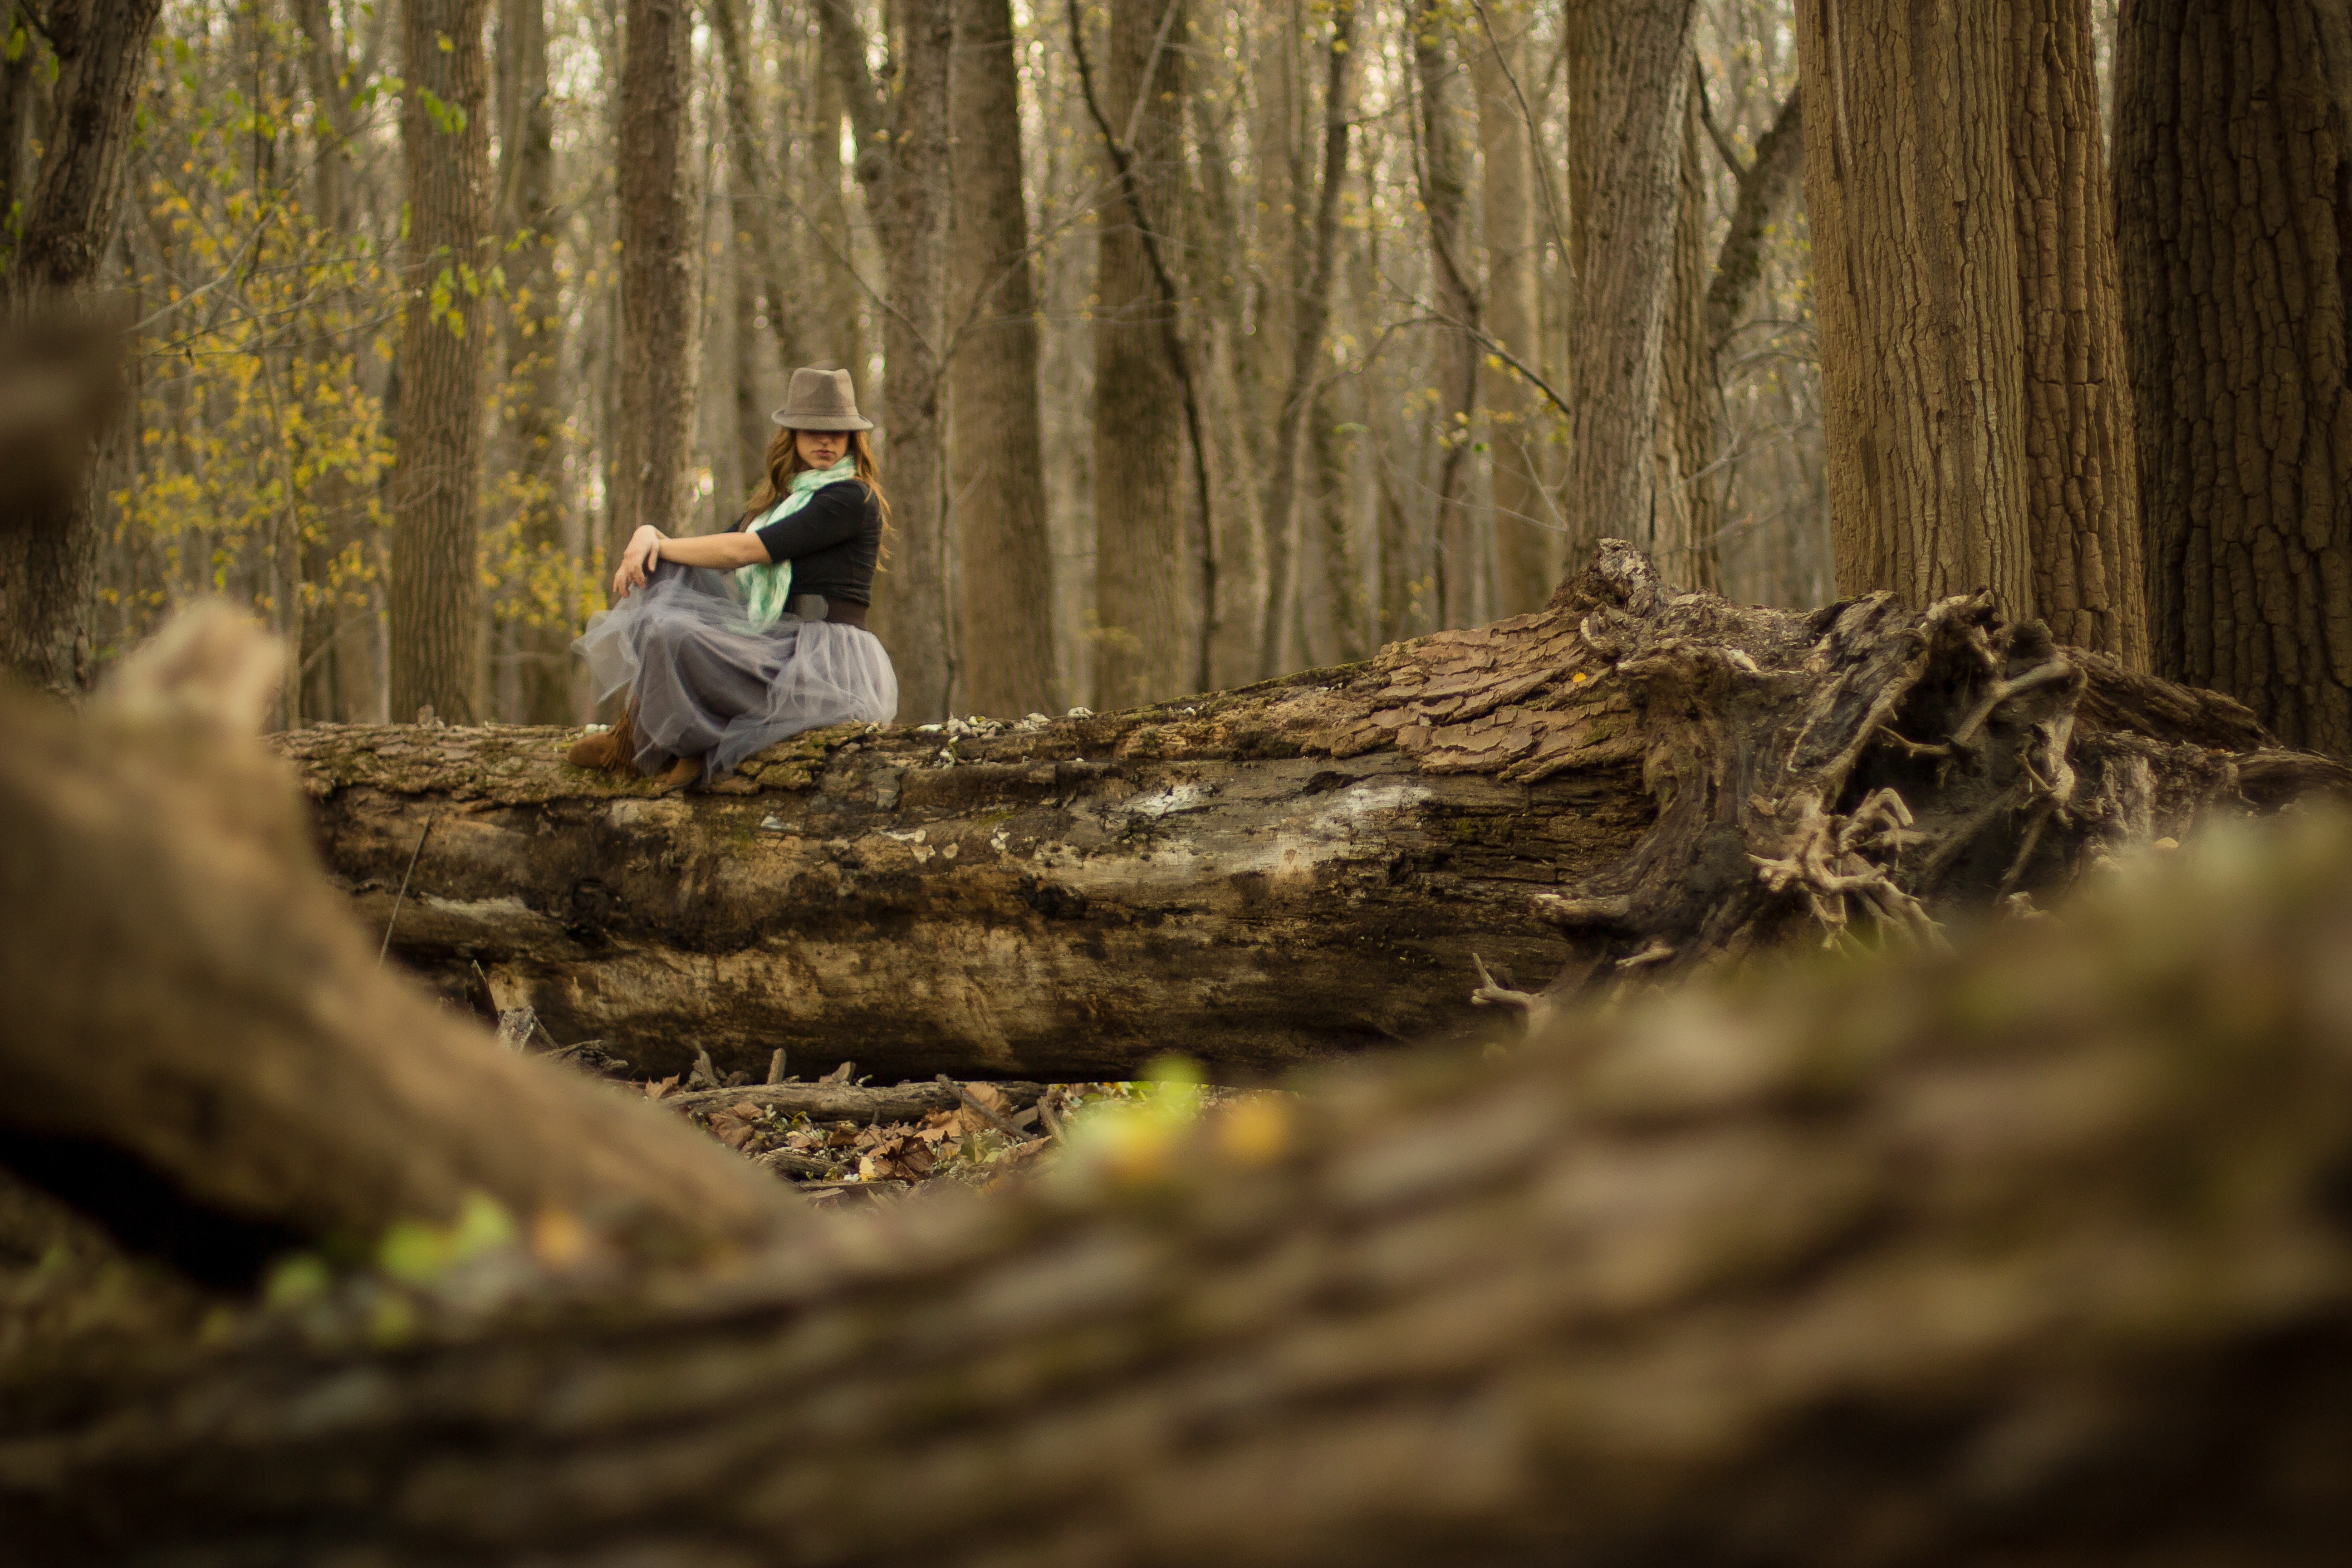
tree, nature, forest, outdoor, wilderness, branch, wood, leaf, portrait, model, green, jungle, autumn, women, woodland, habitat, forest landscape, model woman, natural environment, woody plant